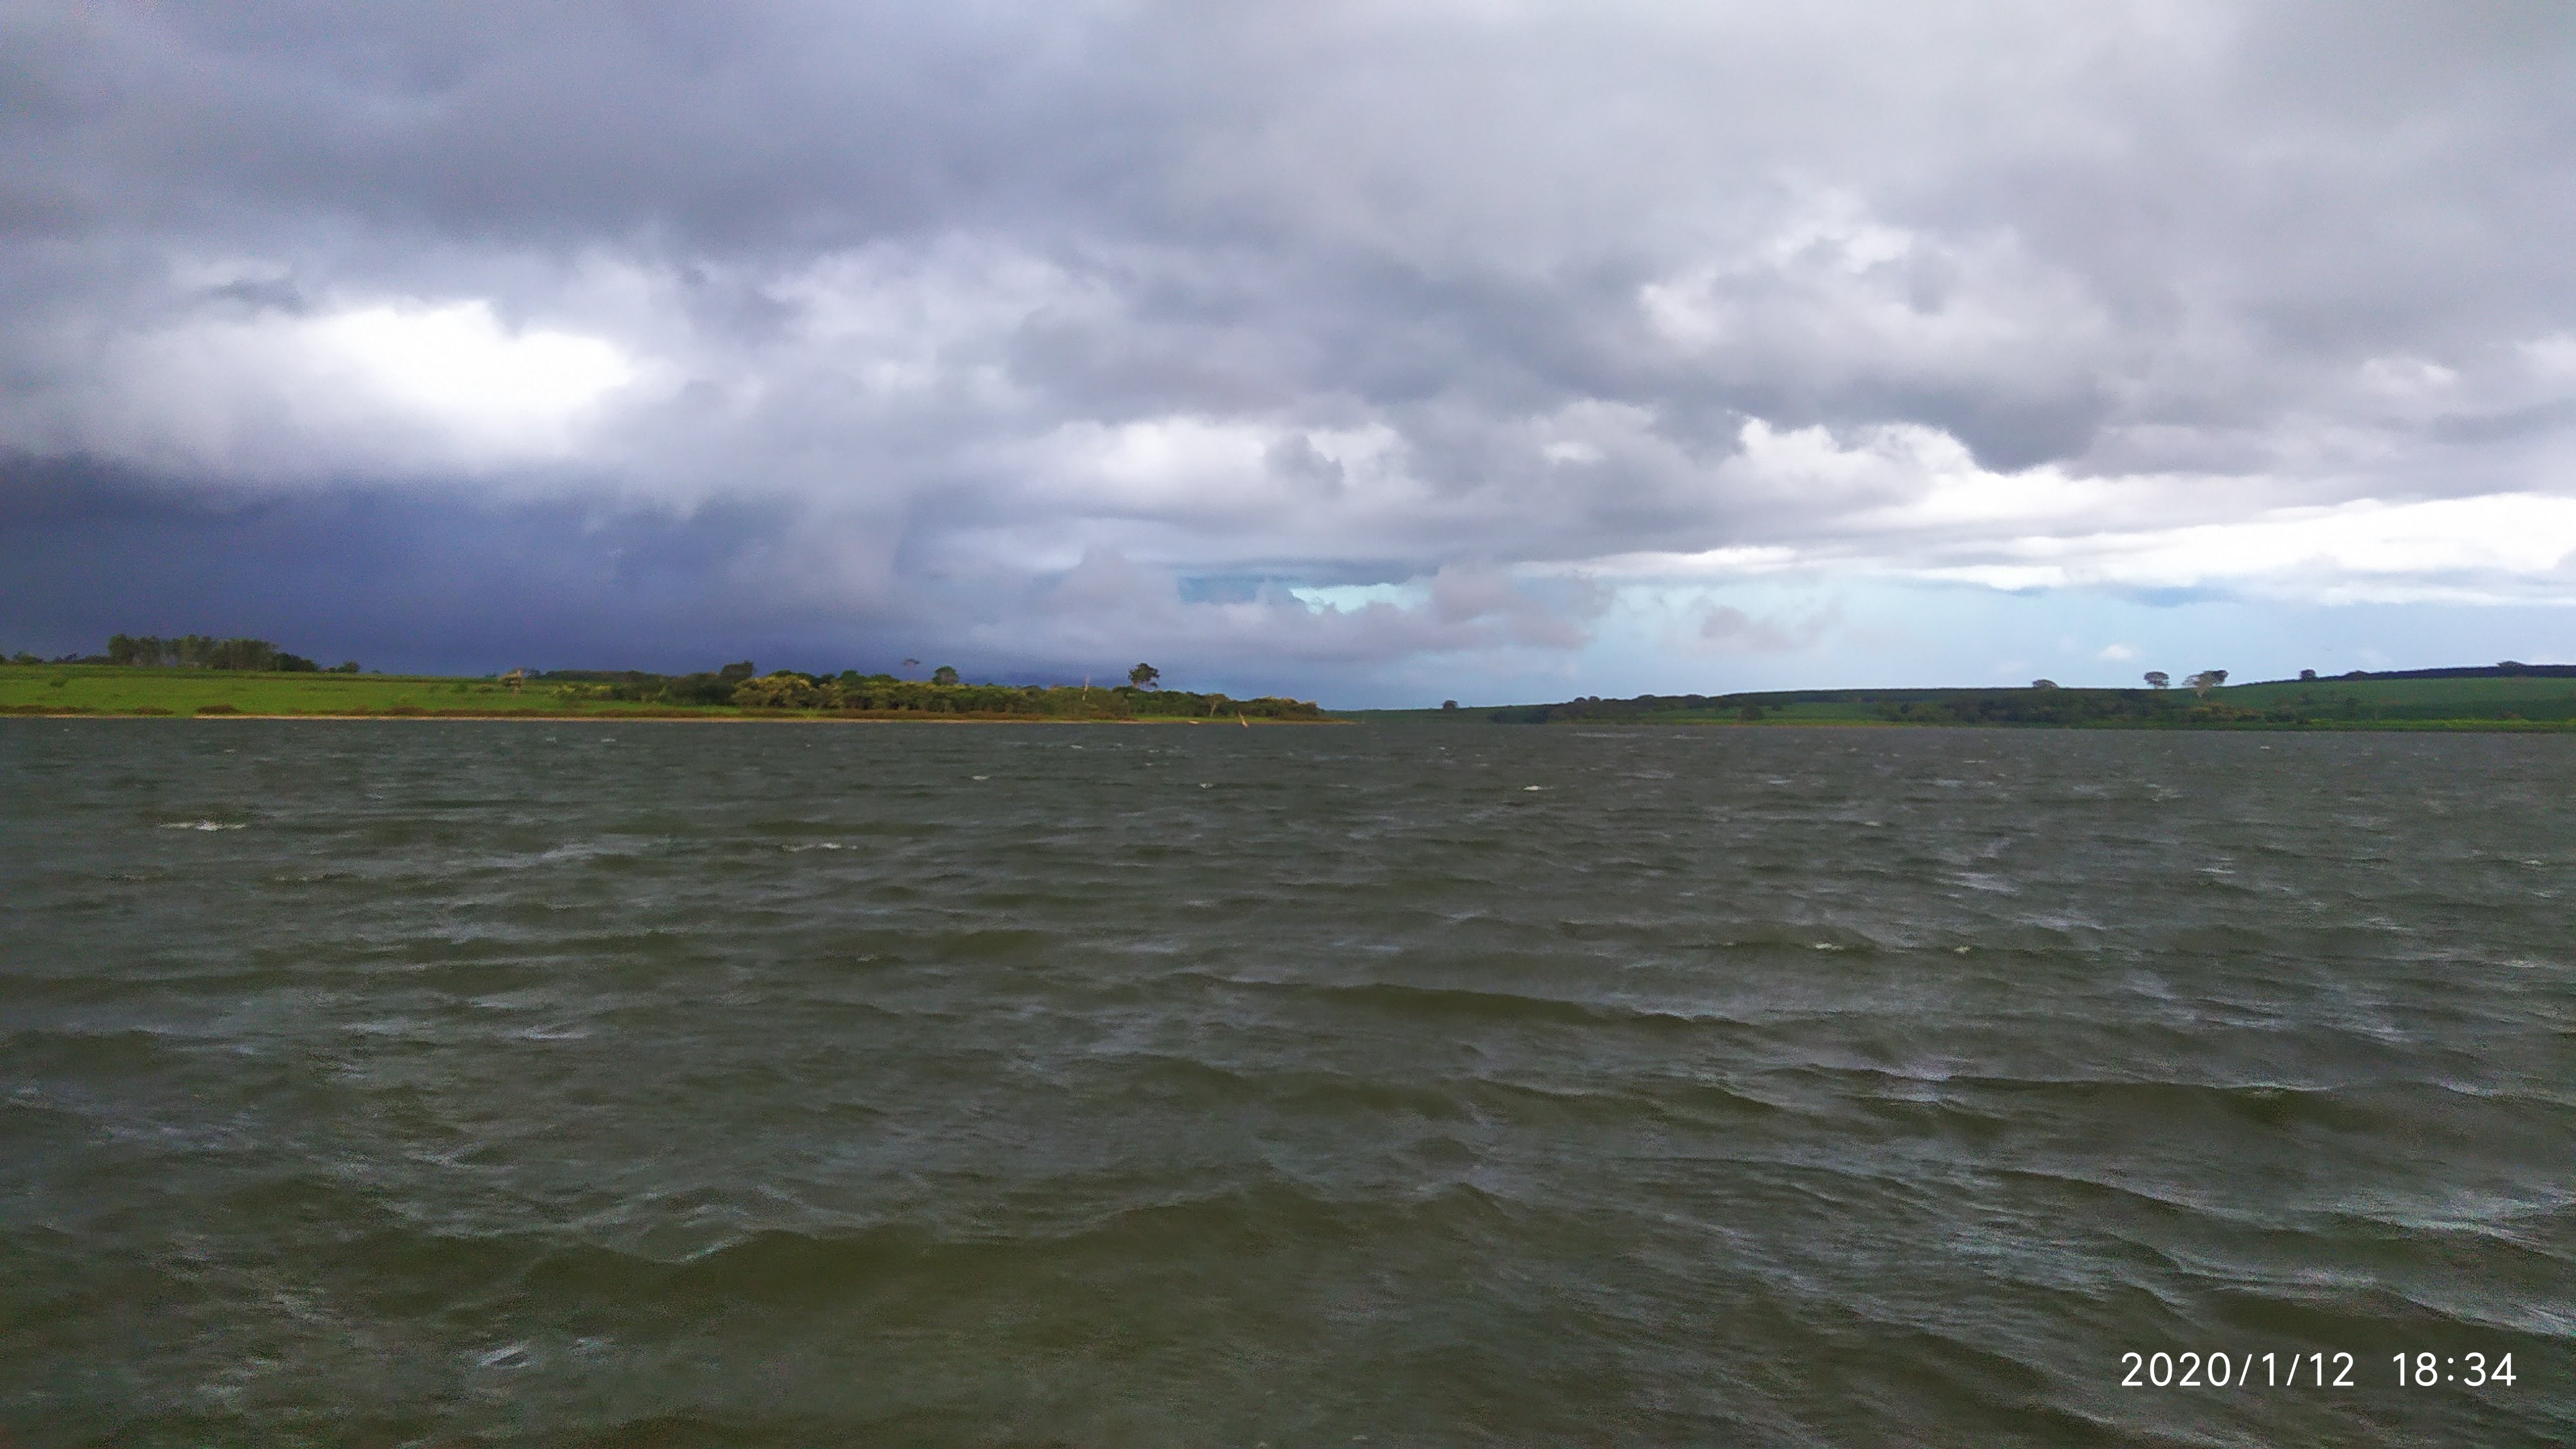
river, storm, cloud, water, sky, liquid, fluid, highland, lake, cumulus, horizon, landscape, natural landscape, wind, calm, fluvial landforms of streams, wind wave, lake district, meteorological phenomenon, reservoir, wetland, sound, loch, ocean, event, channel, hill, coast, evening, floodplain, wave, grassland, island, road, darkness, tropics, inlet, panorama, sea, tide